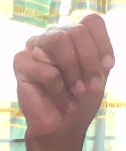
ASL sign: M